Maureen O'Hara

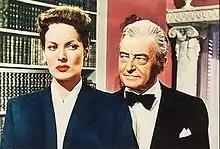
O'Hara and Claude Rains in "Lisbon" (1956)

In December 1955, O'Hara negotiated a new five-picture contract with Columbia Pictures boss Harry Cohn, with $85,000 per picture.